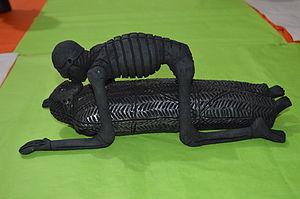
Carlomagno Pedro Martínez, né le 17 août 1965 à San Bartolo Coyotepec, dans l'État d'Oaxaca, au Mexique, est un artiste et artisan mexicain de la céramique barro negro. Il vient d'une famille de potiers d'une ville réputée pour son artisanat. Il a commencé à mouler des figures dès son enfance et a reçu une formation artistique à l'âge de 18 ans. Son travail a été exposé au Mexique, aux États-Unis et en Europe et il a été reconnu comme artiste et artisan. Aujourd'hui, il est également directeur du Musée d'État de l'art populaire d'Oaxaca dans sa ville natale. En 2014, Martínez a reçu le Prix national des arts et des sciences du Mexique.